Echinoderm

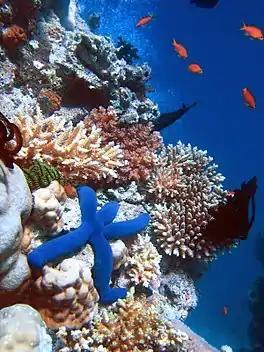
A blue "Linckia" starfish on a coral reef, a biodiverse ecosystem

Despite their low nutrition value and the abundance of indigestible calcite, echinoderms are preyed upon by many organisms, including bony fish, sharks, eider ducks, gulls, crabs, gastropod molluscs, other echinoderms, sea otters, Arctic foxes and humans. Larger starfish prey on smaller ones; the great quantity of eggs and larva that they produce form part of the zooplankton, consumed by many marine creatures. Crinoids, on the other hand, are relatively free from predation.